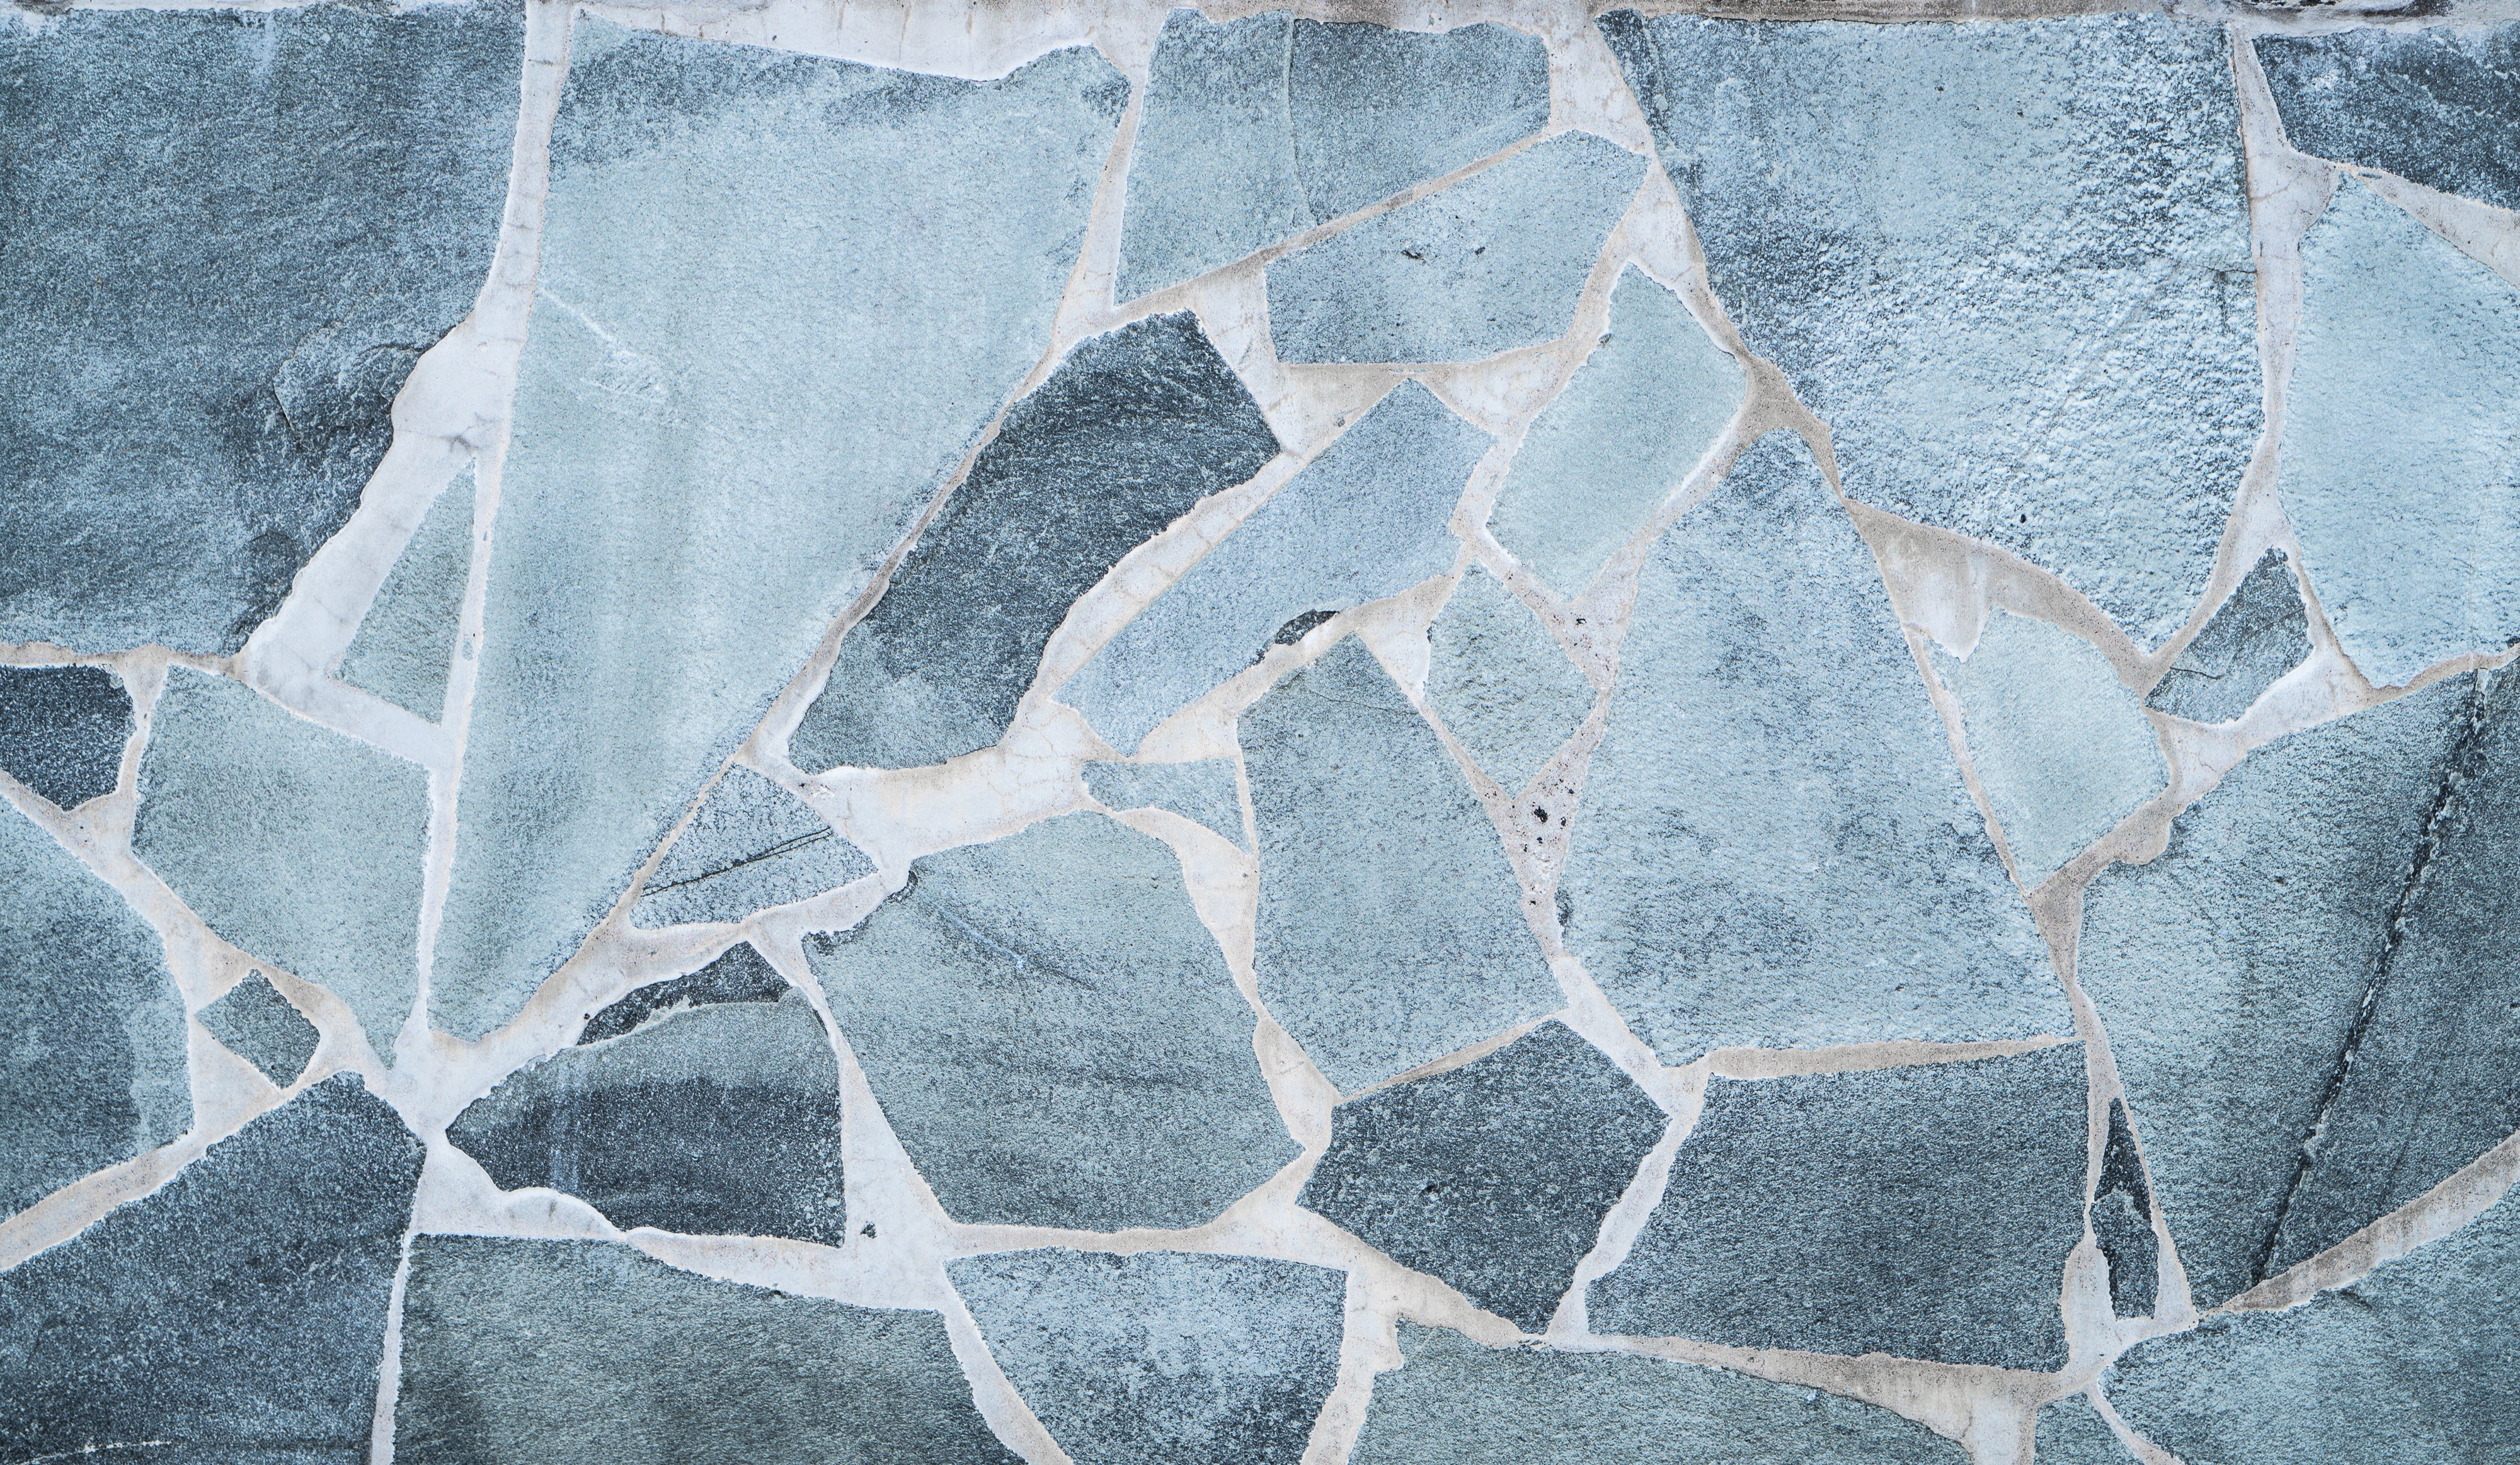
rock, structure, texture, floor, wall, stone, pattern, line, gray, tile, blue, stone wall, material, art, background, wallpaper, flooring, road surface